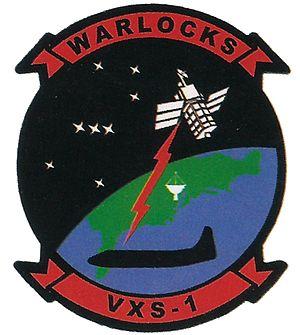
Le VXS-1 est un escadron de l'aéronavale de l'United States Navy opérant pour le Naval Research Laboratory.